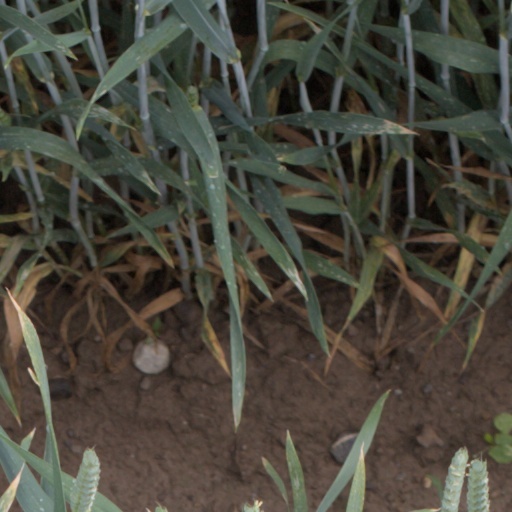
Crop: wheat